Powder flask

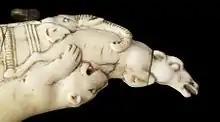
Detail of the "composite animal" tip of an 18th-century ivory Indian flask

By the 19th century, stamped metal flasks with a central design in low relief are more common, and standard types by particular manufacturers dominate the field, some produced by gun or powder manufacturers and carrying branding or advertising. The pear shape has become dominant for smaller flasks, which are presumably mostly kept in a pocket.